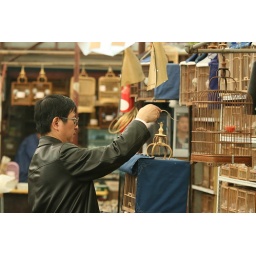
A man looking at birds in the bird, flower and insect market in Shanghai.